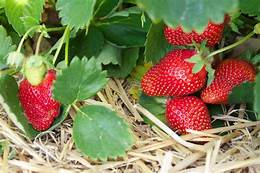
Label: Strawberry